Phidippus clarus

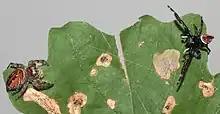
Courtship of "Phidippus clarus"

Males of "P. clarus" can detect females' size and age based on pheromones and other chemicals left in females' silk, and males use this information to choose mates. Males prefer to cohabit with large females, which mature more quickly and have more offspring than smaller ones. The largest males are the most aggressive and thus the largest males and females mate, and so on in order of size.